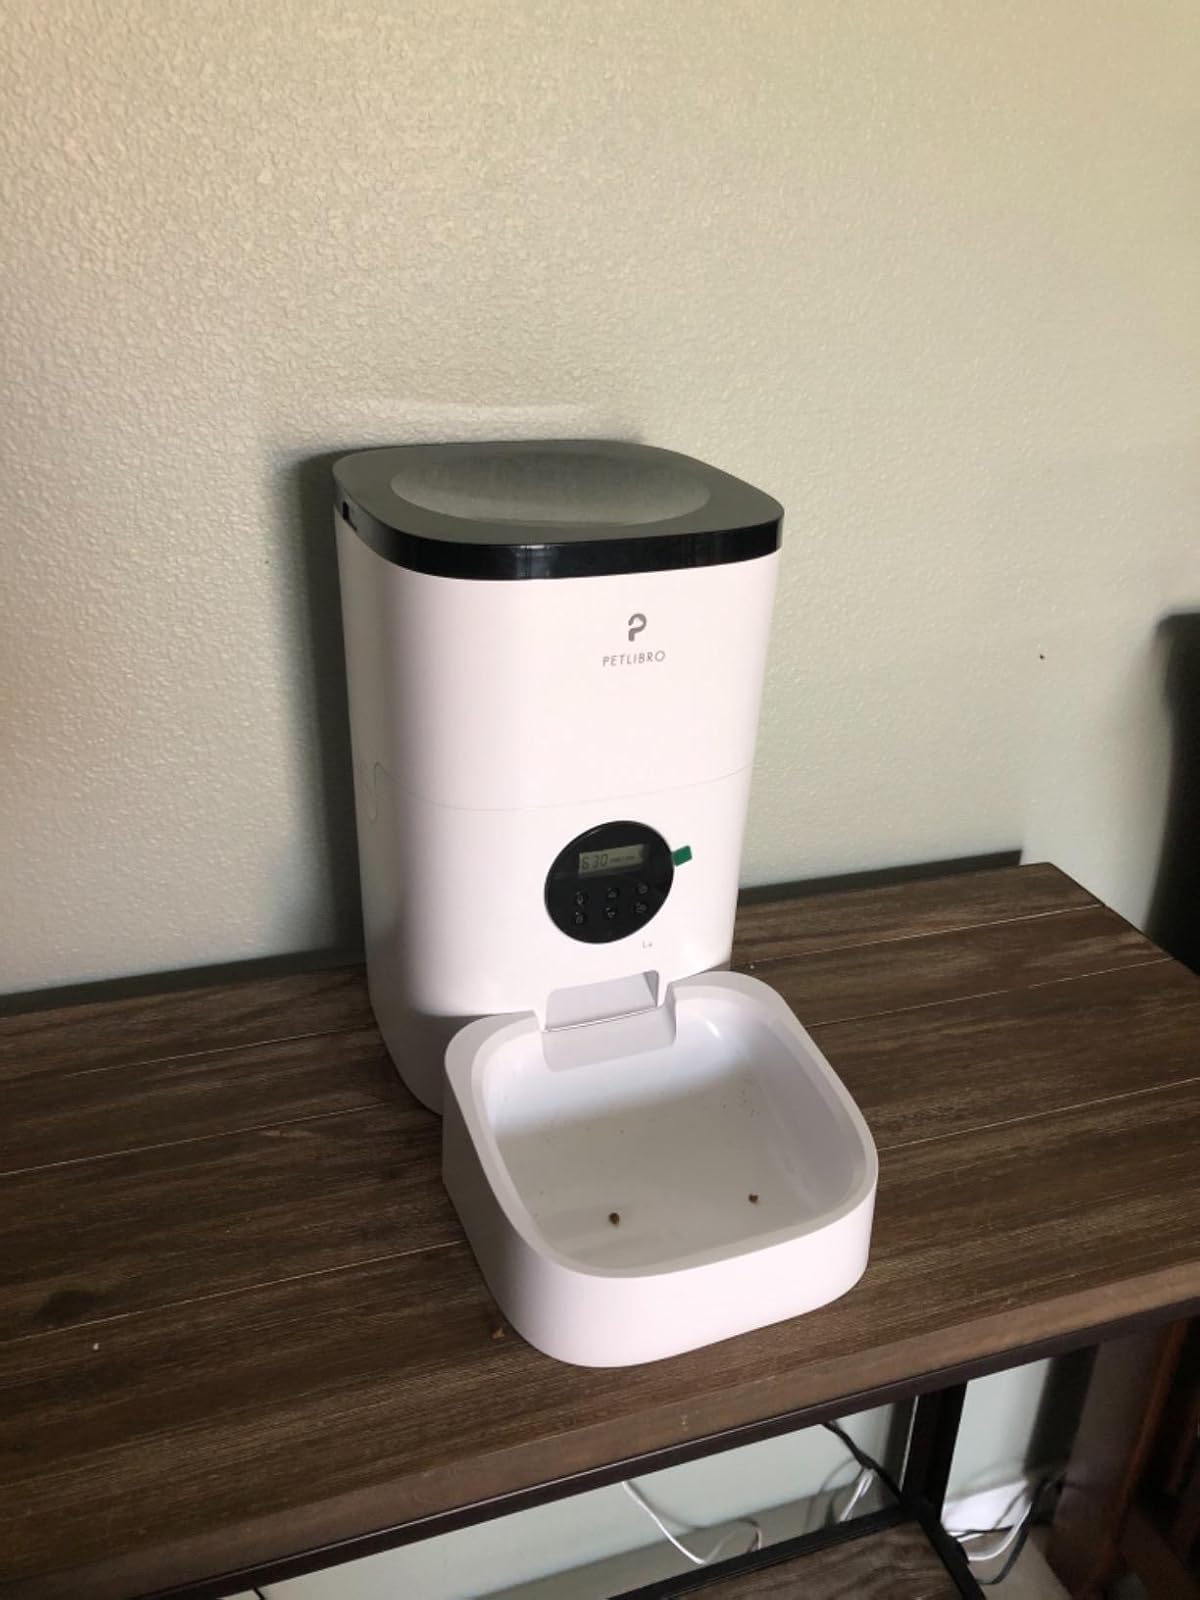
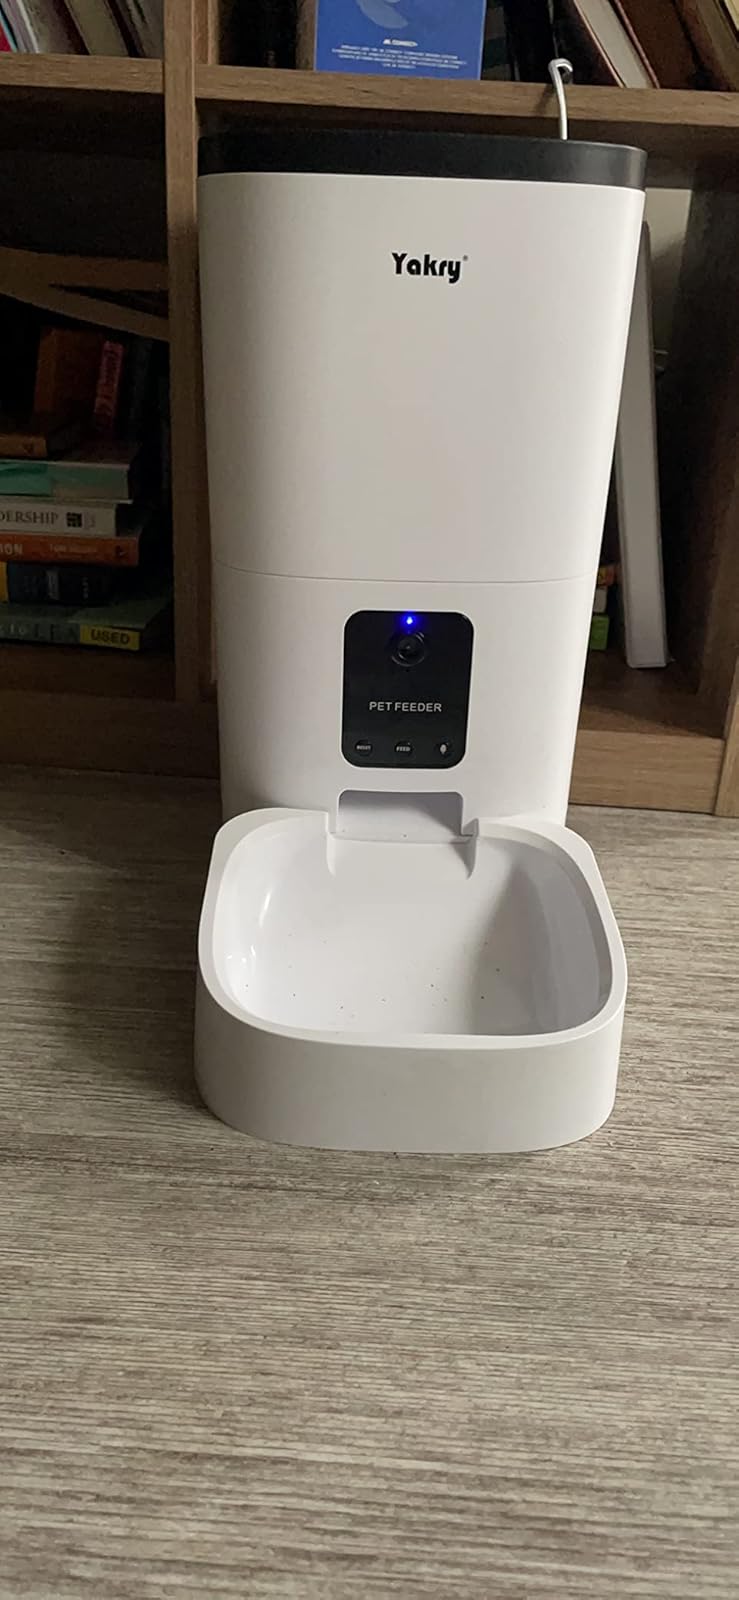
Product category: items_feeder
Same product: no